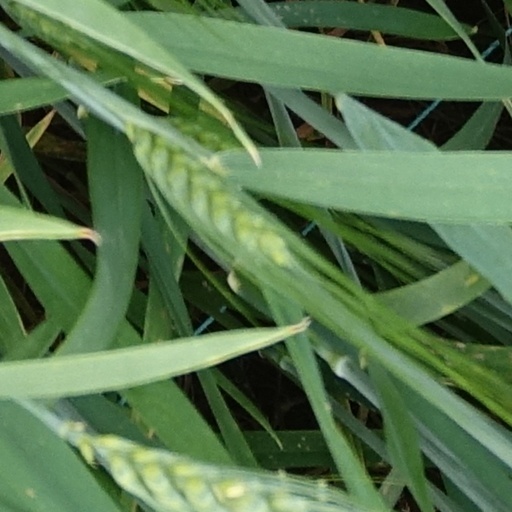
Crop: wheat